Robeson County, North Carolina

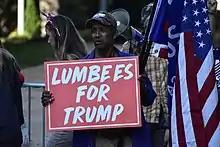
Republican presidential candidate Donald Trump won Robeson County in 2016, 2020, and 2024 with the support of many Lumbees.

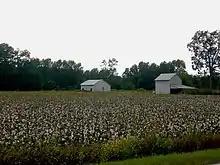
A cotton field near Rex

Robeson County is run by a commission–manager government. The county commission comprises eight members elected from single-member districts in four-year staggered terms. Presided over by a chair elected by the commissioners from among their members for one year, the commission has legislative and policy-making authority over county government. The commissioners appoint a county manager with executive authority over county administration and implement the commission's decisions. The manager appoints directors of county government departments. The county government supplies emergency services, social services, public health services, recreation, and economic development in its jurisdiction. It also maintains a water system and landfill. A local property tax funds the county government. Several county departments are headquartered in the Robeson County Administration Center in Lumberton.